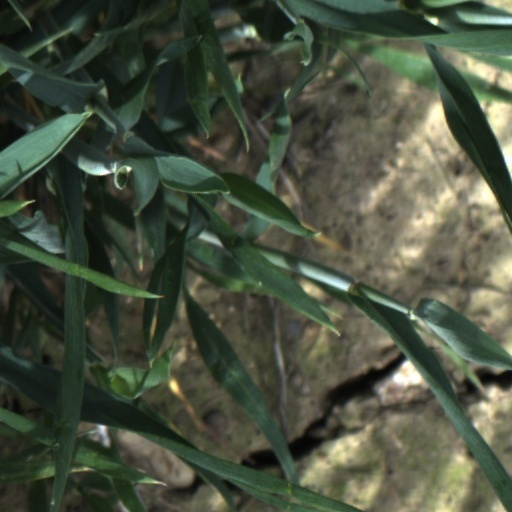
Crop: wheat